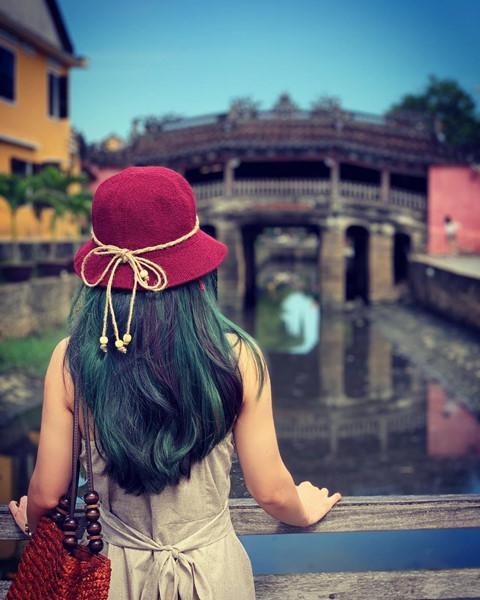
trước mặt cô gái là một cây cầu đi qua con sông